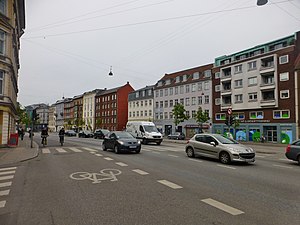
Åboulevard
Åboulevard ved Jakob Dannefærds Vej.
Åboulevard er en gade i København, der går fra Gyldenløvesgade ved Søerne til Ågade ved gang- og cykelbroen Åbuen. Åboulevard og Ågade ligger i forlængelse af hinanden med fortløbende husnumre og kendes under et som Åboulevarden. Husene på den nordlige side og på det første stykke af den sydlige side frem til Julius Thomsens Gade ligger på Nørrebro i Københavns Kommune. Resten af husene på den sydlige side af Åboulevard ligger i Frederiksberg Kommune.